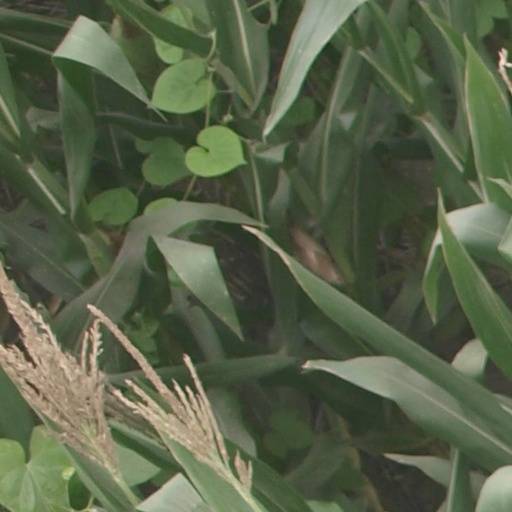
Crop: maize; corn